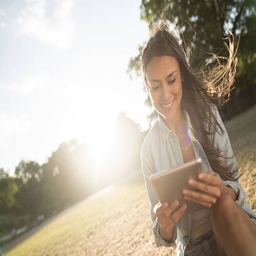
woman using a digital tablet at the park